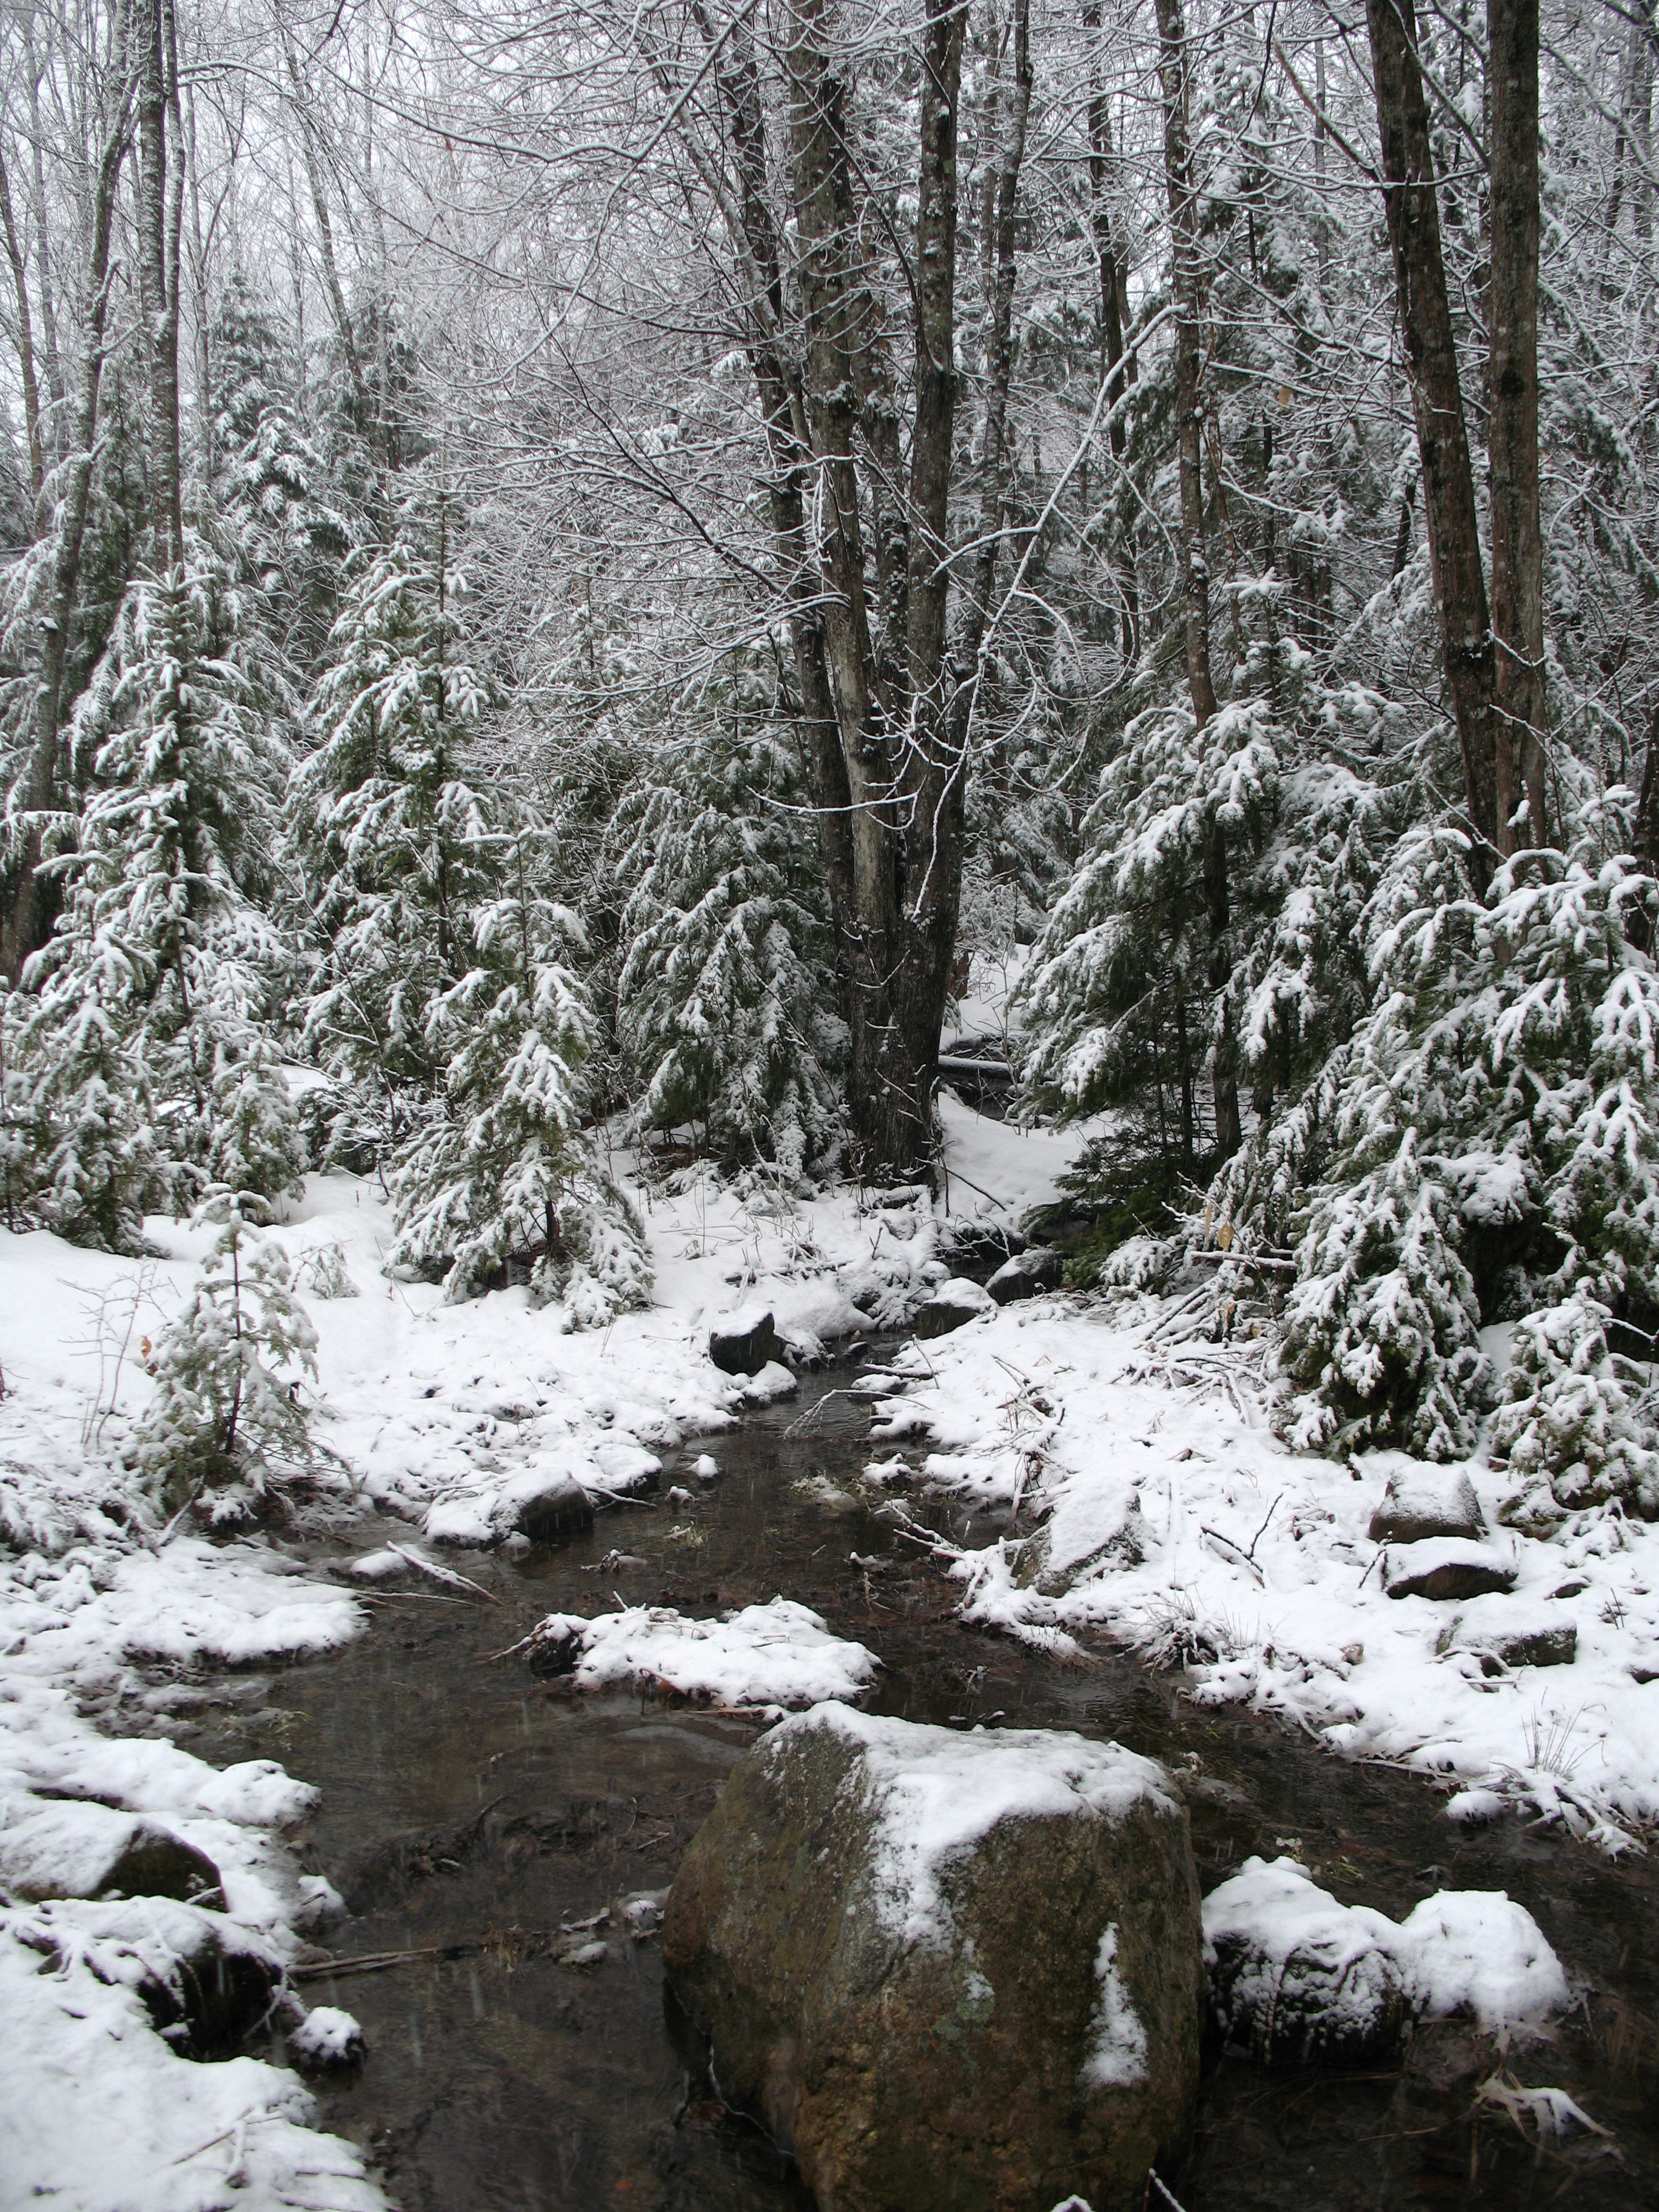
landscape, tree, water, nature, forest, outdoor, creek, wilderness, branch, snow, cold, winter, trail, white, frost, stream, ice, natural, weather, season, ridge, woods, woodland, habitat, freezing, natural environment, woody plant, geological phenomenon